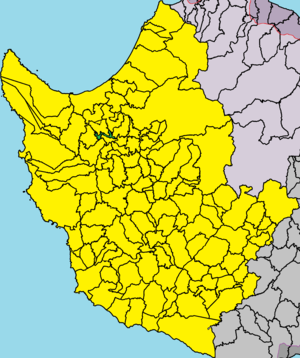
Chóli est un village de Chypre de plus de 83 habitants.